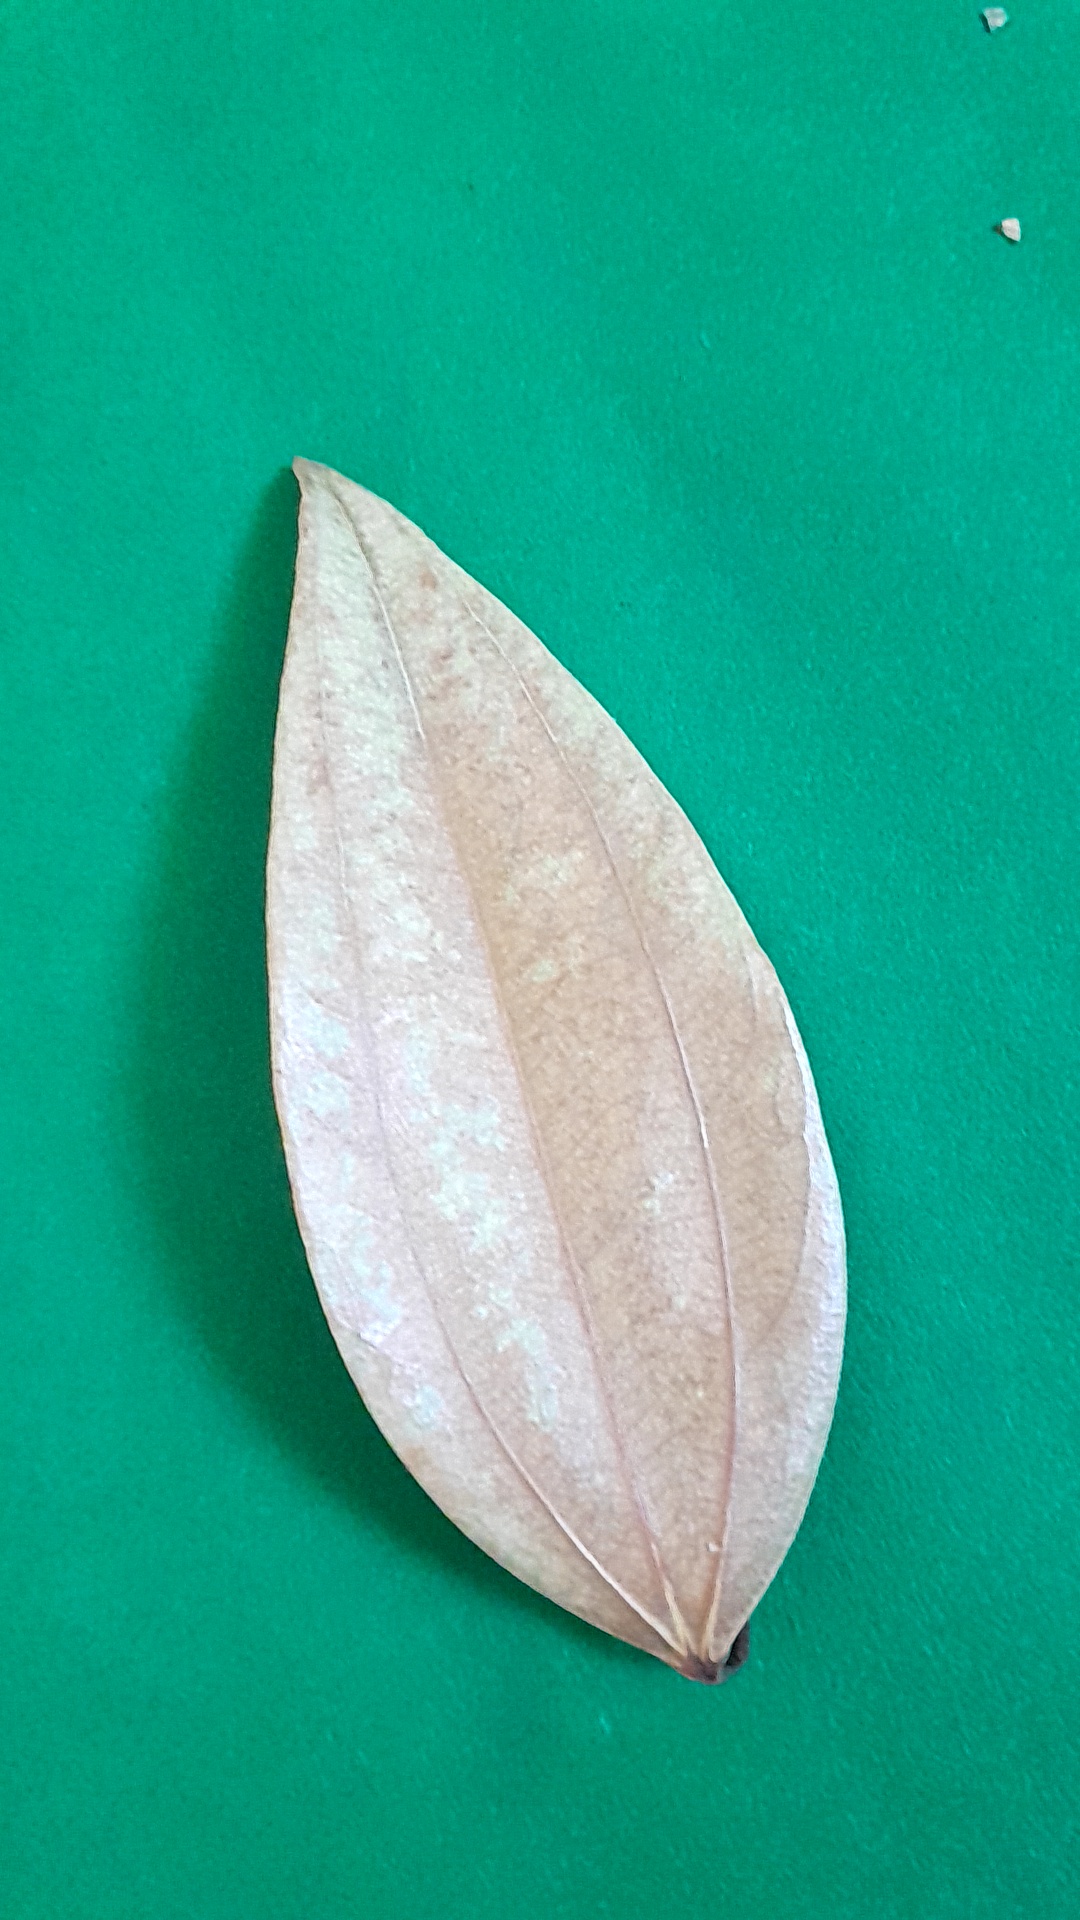
Label: Dry Leaf